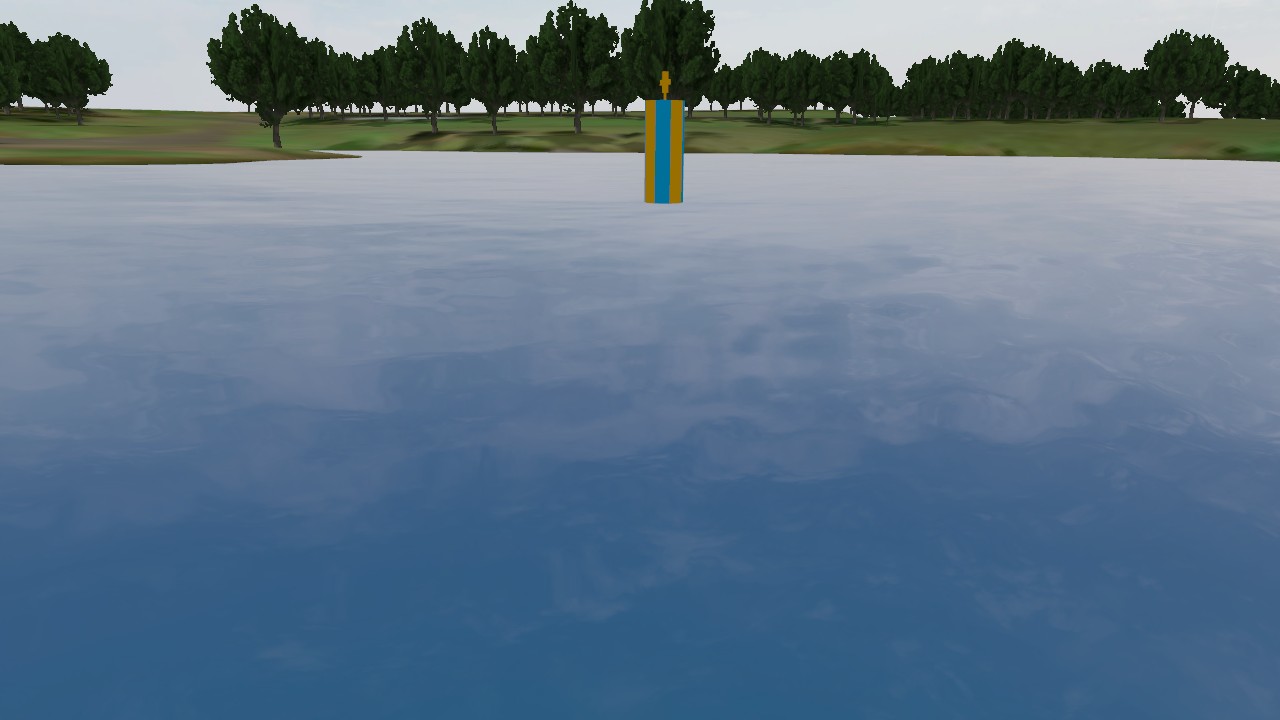
Label: new_danger_mark
Descriptions: one yellow cross-shaped mark on the buoy top mark ||| yellow and blue vertical stripes ||| looks like a plus sign in 2D image ||| vertical yellow and blue stripes